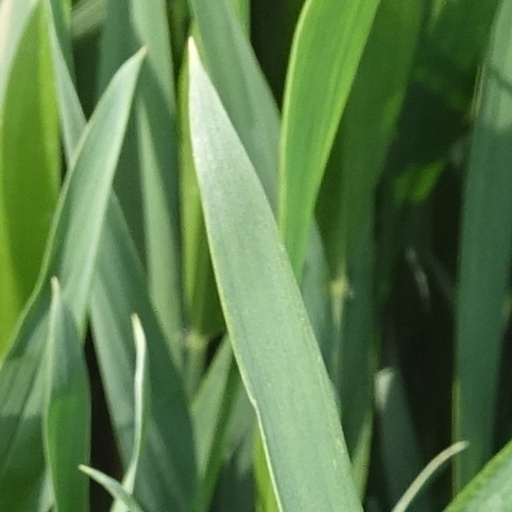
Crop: wheat